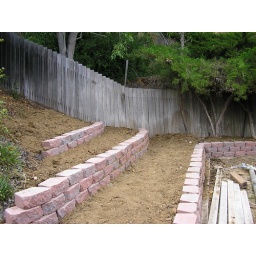
figuring flower bed in near future